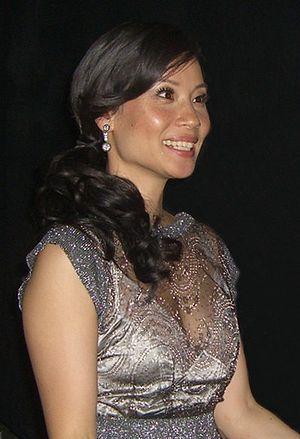
Lucy Liu, parfois créditée Lucy Alexis Liu, est une actrice, productrice, réalisatrice, peintre et sculptrice américaine, née le 2 décembre 1968 à Jackson Heights.